Chilkoot Pass

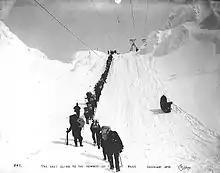
Last trek over the summit, 1898

Park officials still require travellers to make preparation for hiking in this area. But in 1995, the list for travelling the Trail and Pass was very different, as the technologies allowed for a much smaller supply list. In addition, more creature comforts were available, such as a lightweight camp stove.